2015 Balearic regional election

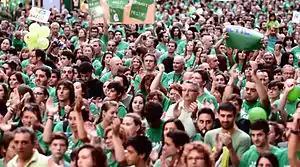
29 September 2013 demonstration.

In the 2011 election, the People's Party (PP), led by José Ramón Bauzá, regained an absolute majority, and Bauzá was elected president on 15 June 2011. A series of controversial and unpopular decrees and laws followed, the most discussed involving the language of the Balearic Islands—Catalan in its island dialects—and the education. These generated record-attendance demonstrations, the most important one on 29 September 2013, when more than 70,000 people demonstrated in Palma protesting, amongst other things, against the changes in the language decree. It established more school hours in Spanish and English, however the majority of public schools and their teachers were not prepared to carry it out.